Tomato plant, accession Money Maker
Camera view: bottom (45 deg); turntable rotation: 210 degrees
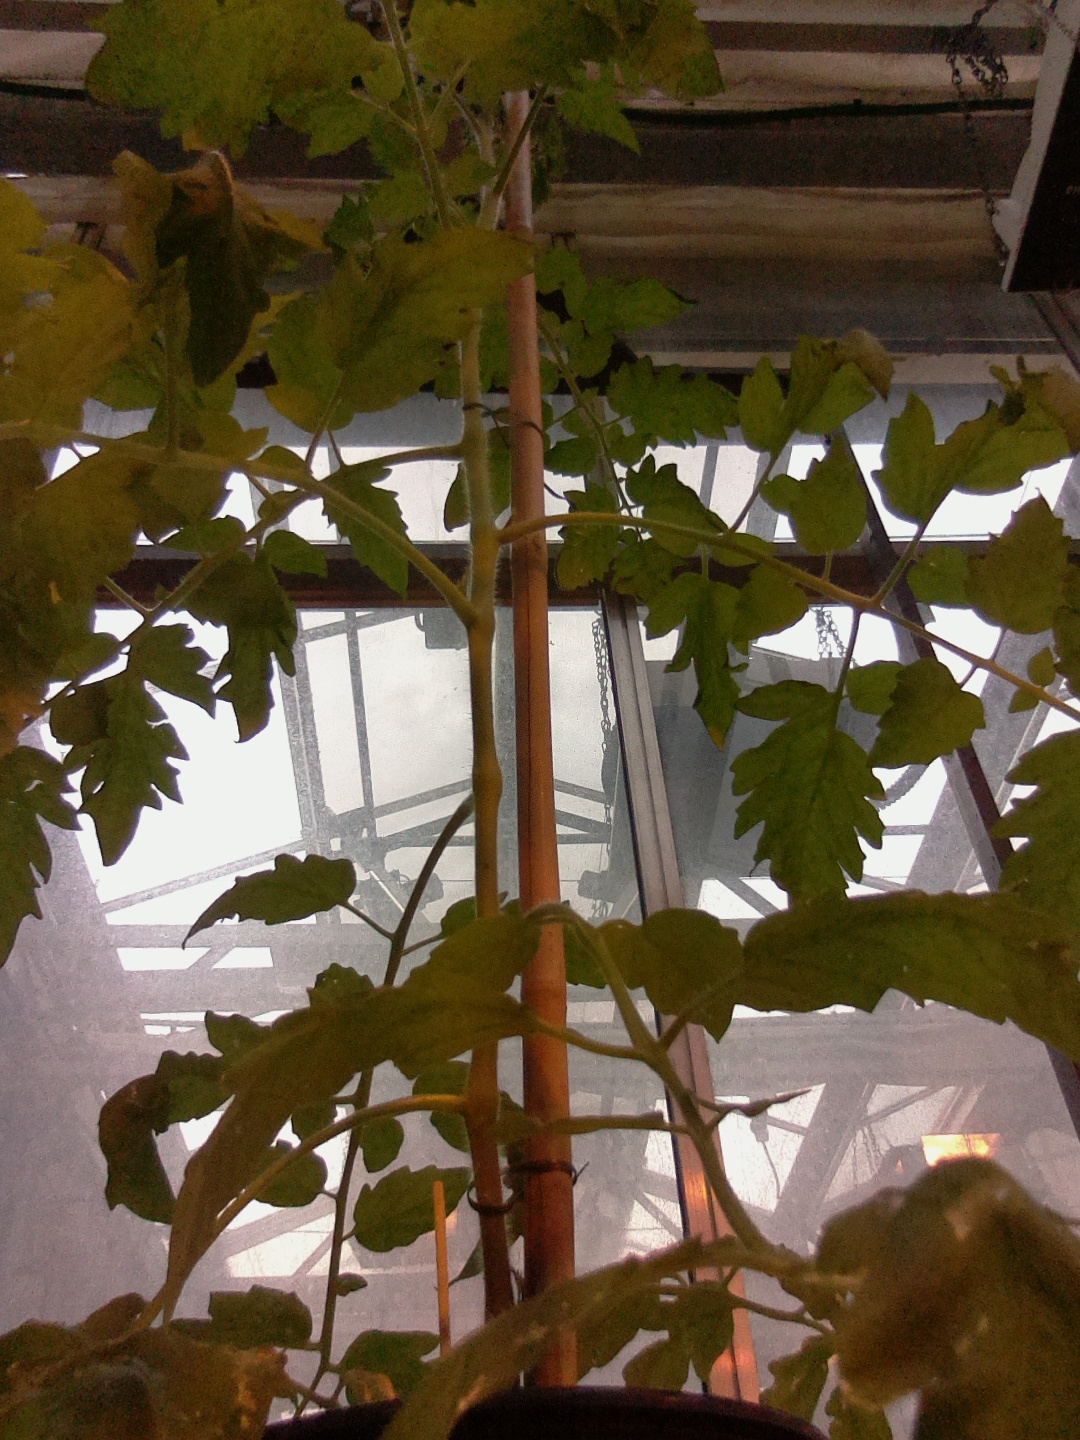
BBCH growth stage 61: 10%-20% of flowers open